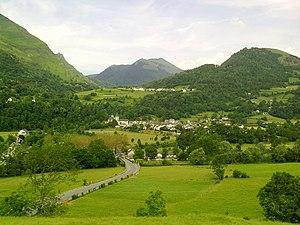
Béost depuis Laruns.
Béost est une commune française, située dans le département des Pyrénées-Atlantiques en région Nouvelle-Aquitaine.